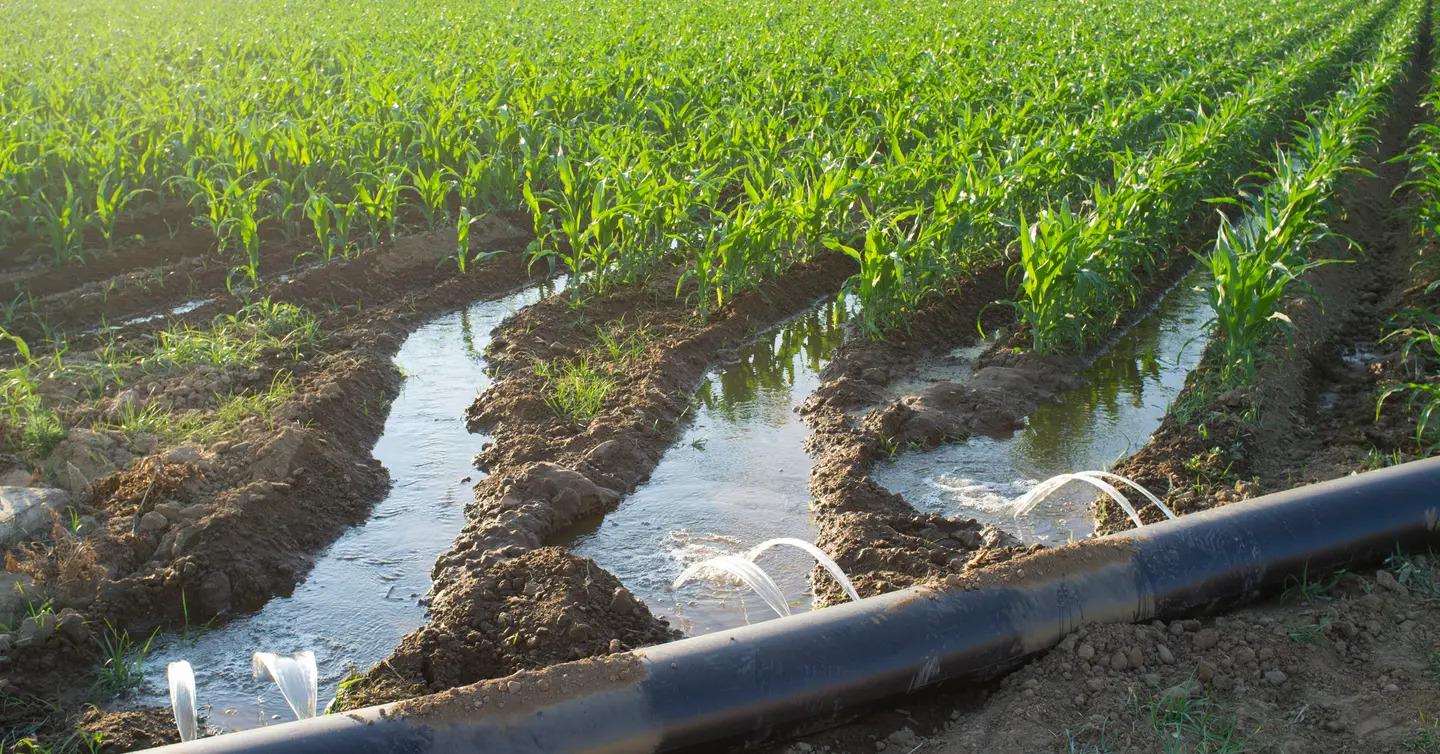
Hili ni shamba la mahindi,ni shamba kubwa mno.Kuna paipo ambazo zinazonyunyuzia maji,zinaweza kunawiri na kuonekana vizuri sana.Paipu hili kubwa,linateremsha maji kwenye mahindi ili yaweze kunawiri.